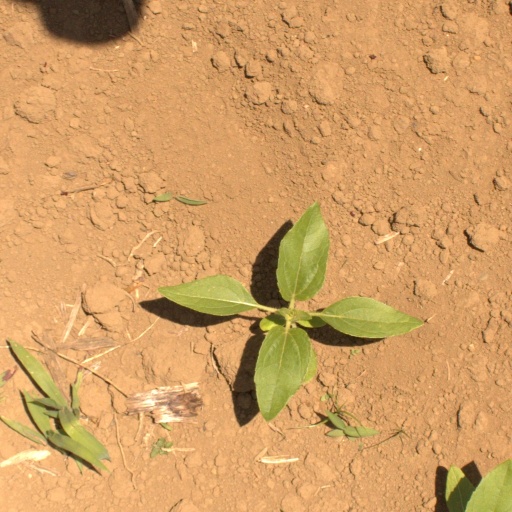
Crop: Jerusalem artichoke